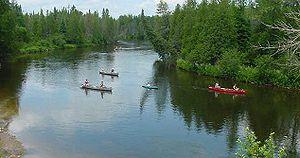
La rivière Au Sable est un cours d'eau qui coule dans l'État du Michigan aux États-Unis.